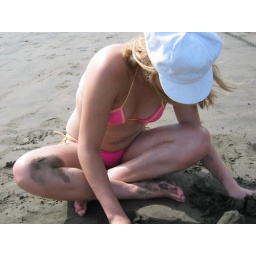
girl on the beach in Jaco Costa Rica